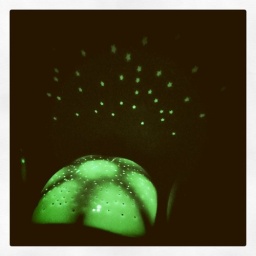
Jack's twilight turtle shines stars in his bedroom